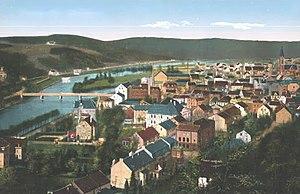
Werden est un quartier d'Essen en Allemagne, qui compte 9 743 habitants au 30 juin 2017, pour une superficie de 4,04 km². C'est dans ce quartier que se trouve l'abbaye de Werden. Jusqu'à ce jour Werden est encore une vieille ville historique avec des nombreux monuments.